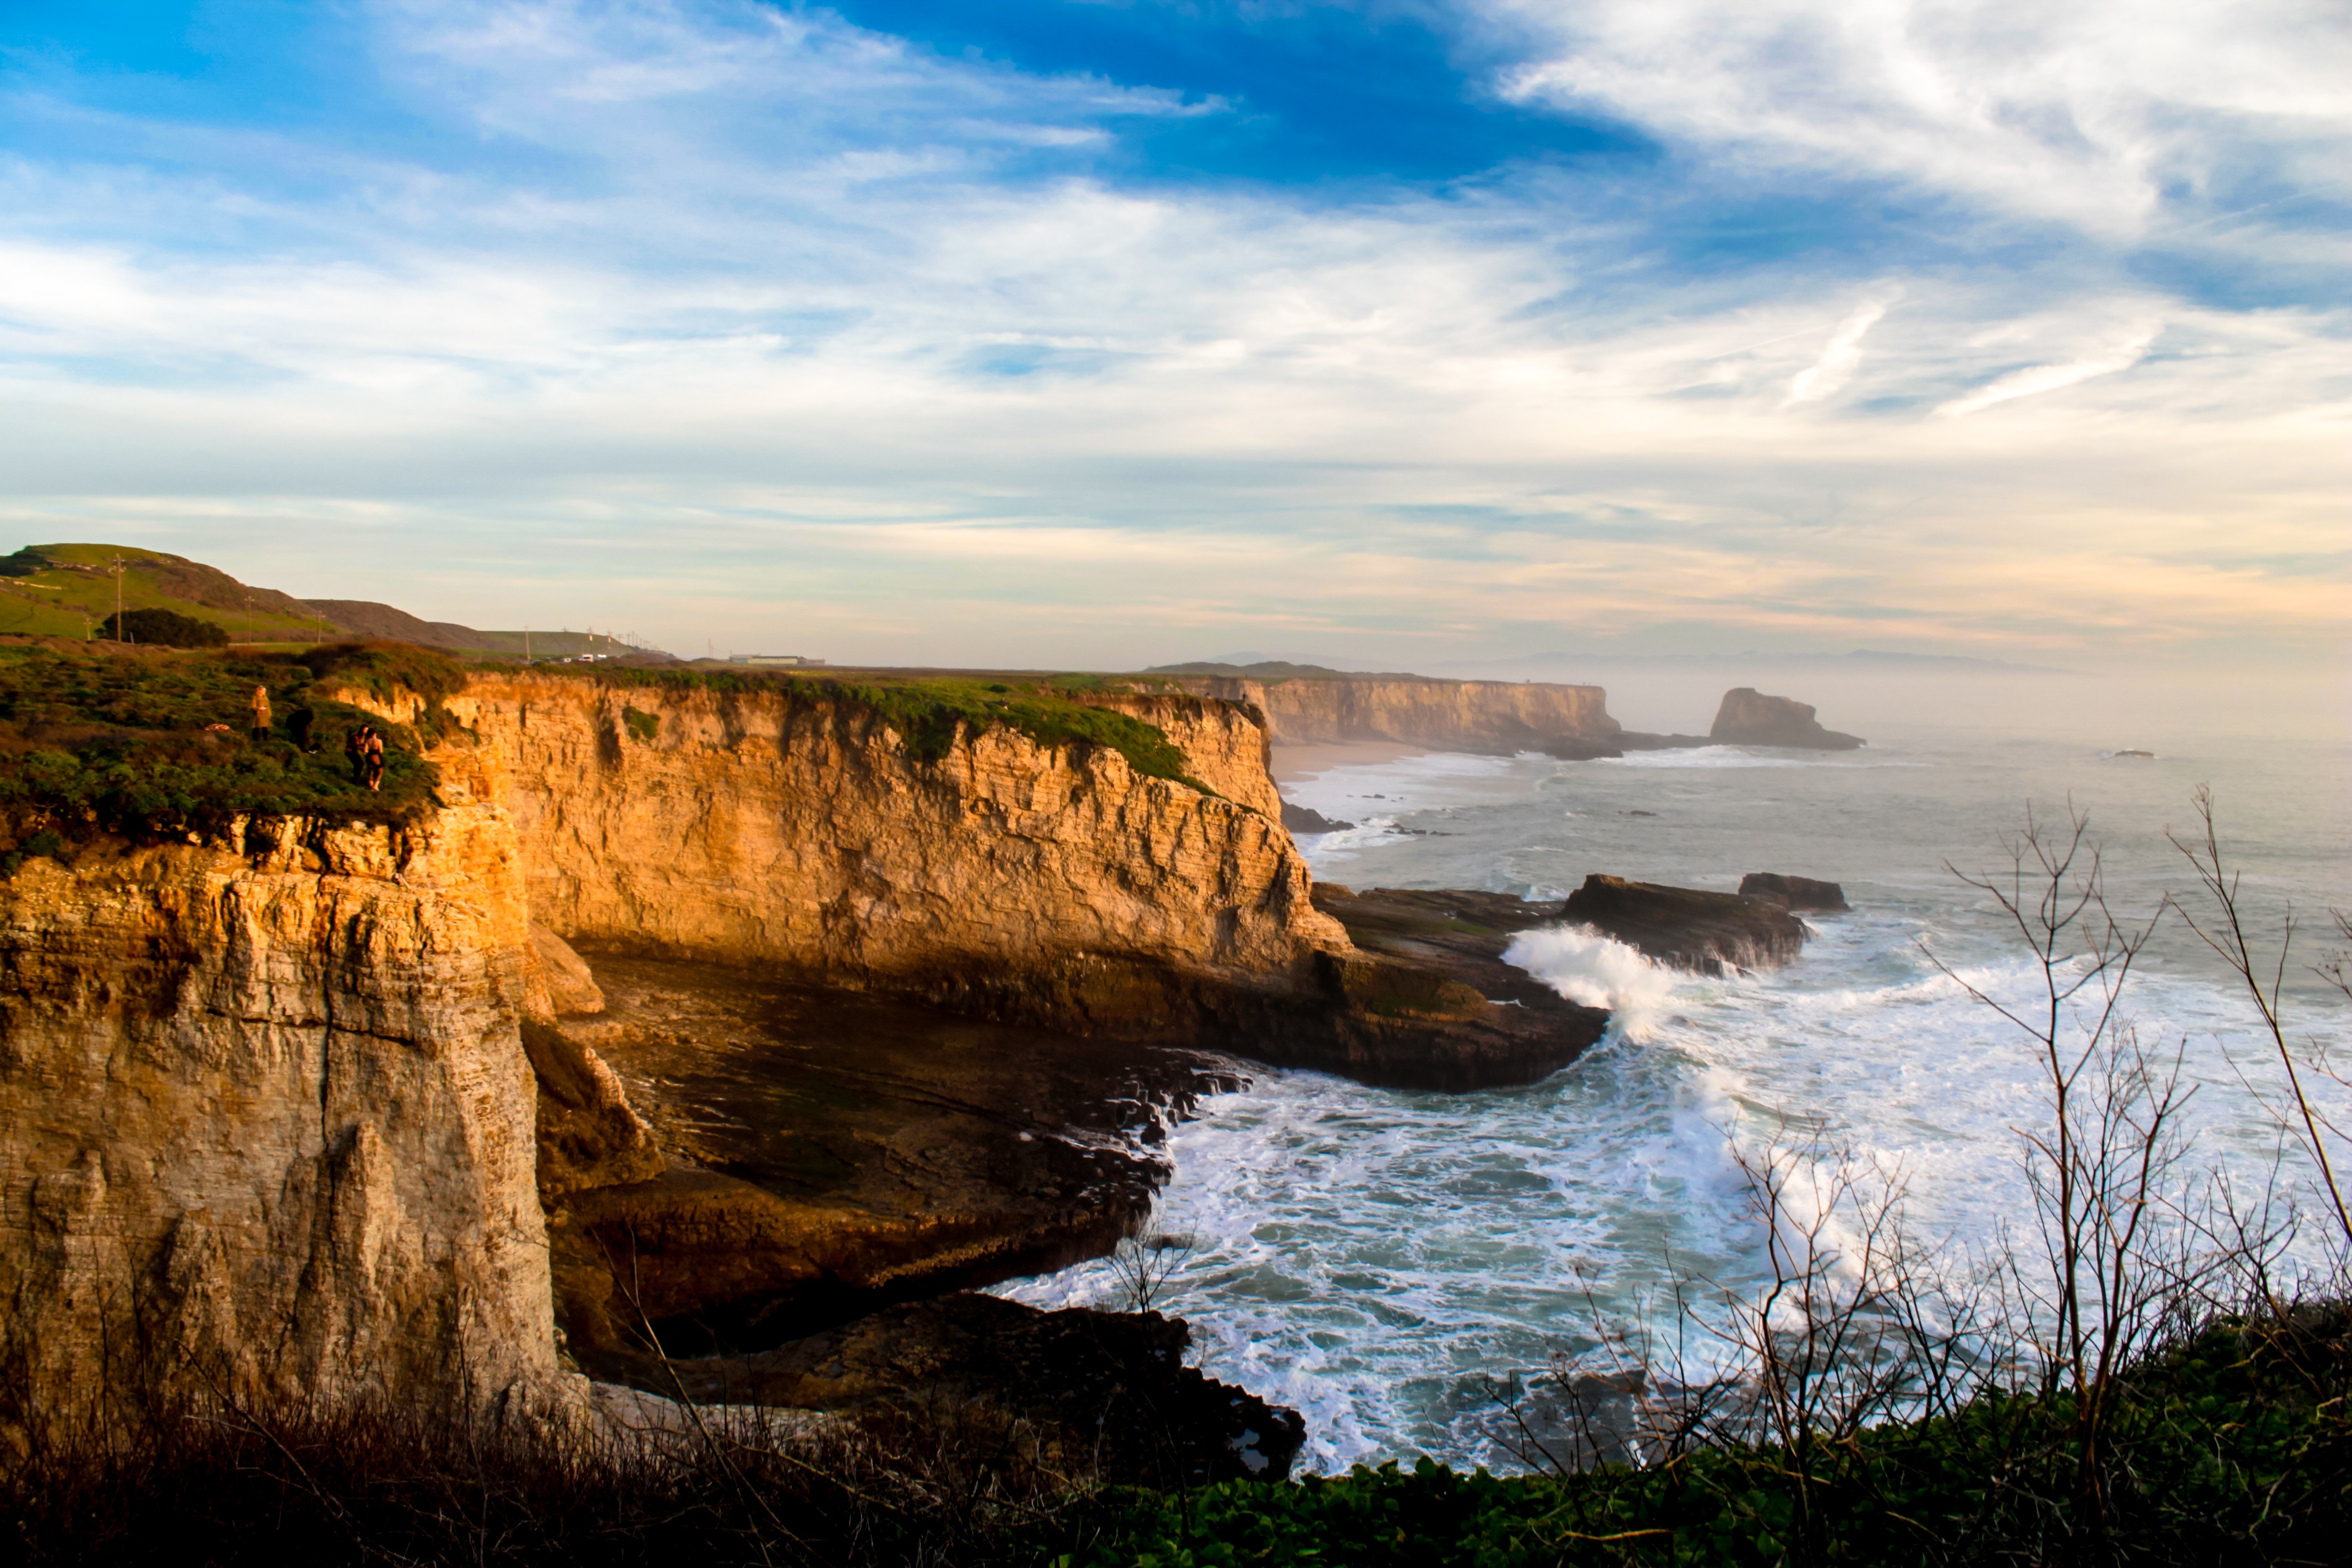
beach, landscape, sea, coast, water, nature, rock, ocean, horizon, light, cloud, lighthouse, architecture, sky, sunrise, sunset, white, house, morning, shore, wave, building, old, dawn, travel, coastline, shoreline, cliff, dusk, surf, cove, reflection, tower, scenic, usa, bay, landmark, harbor, beacon, blue, tourism, terrain, california, material, body of water, santa, cruz, pacific, breakwater, cape, landform, santa cruz, geographical feature